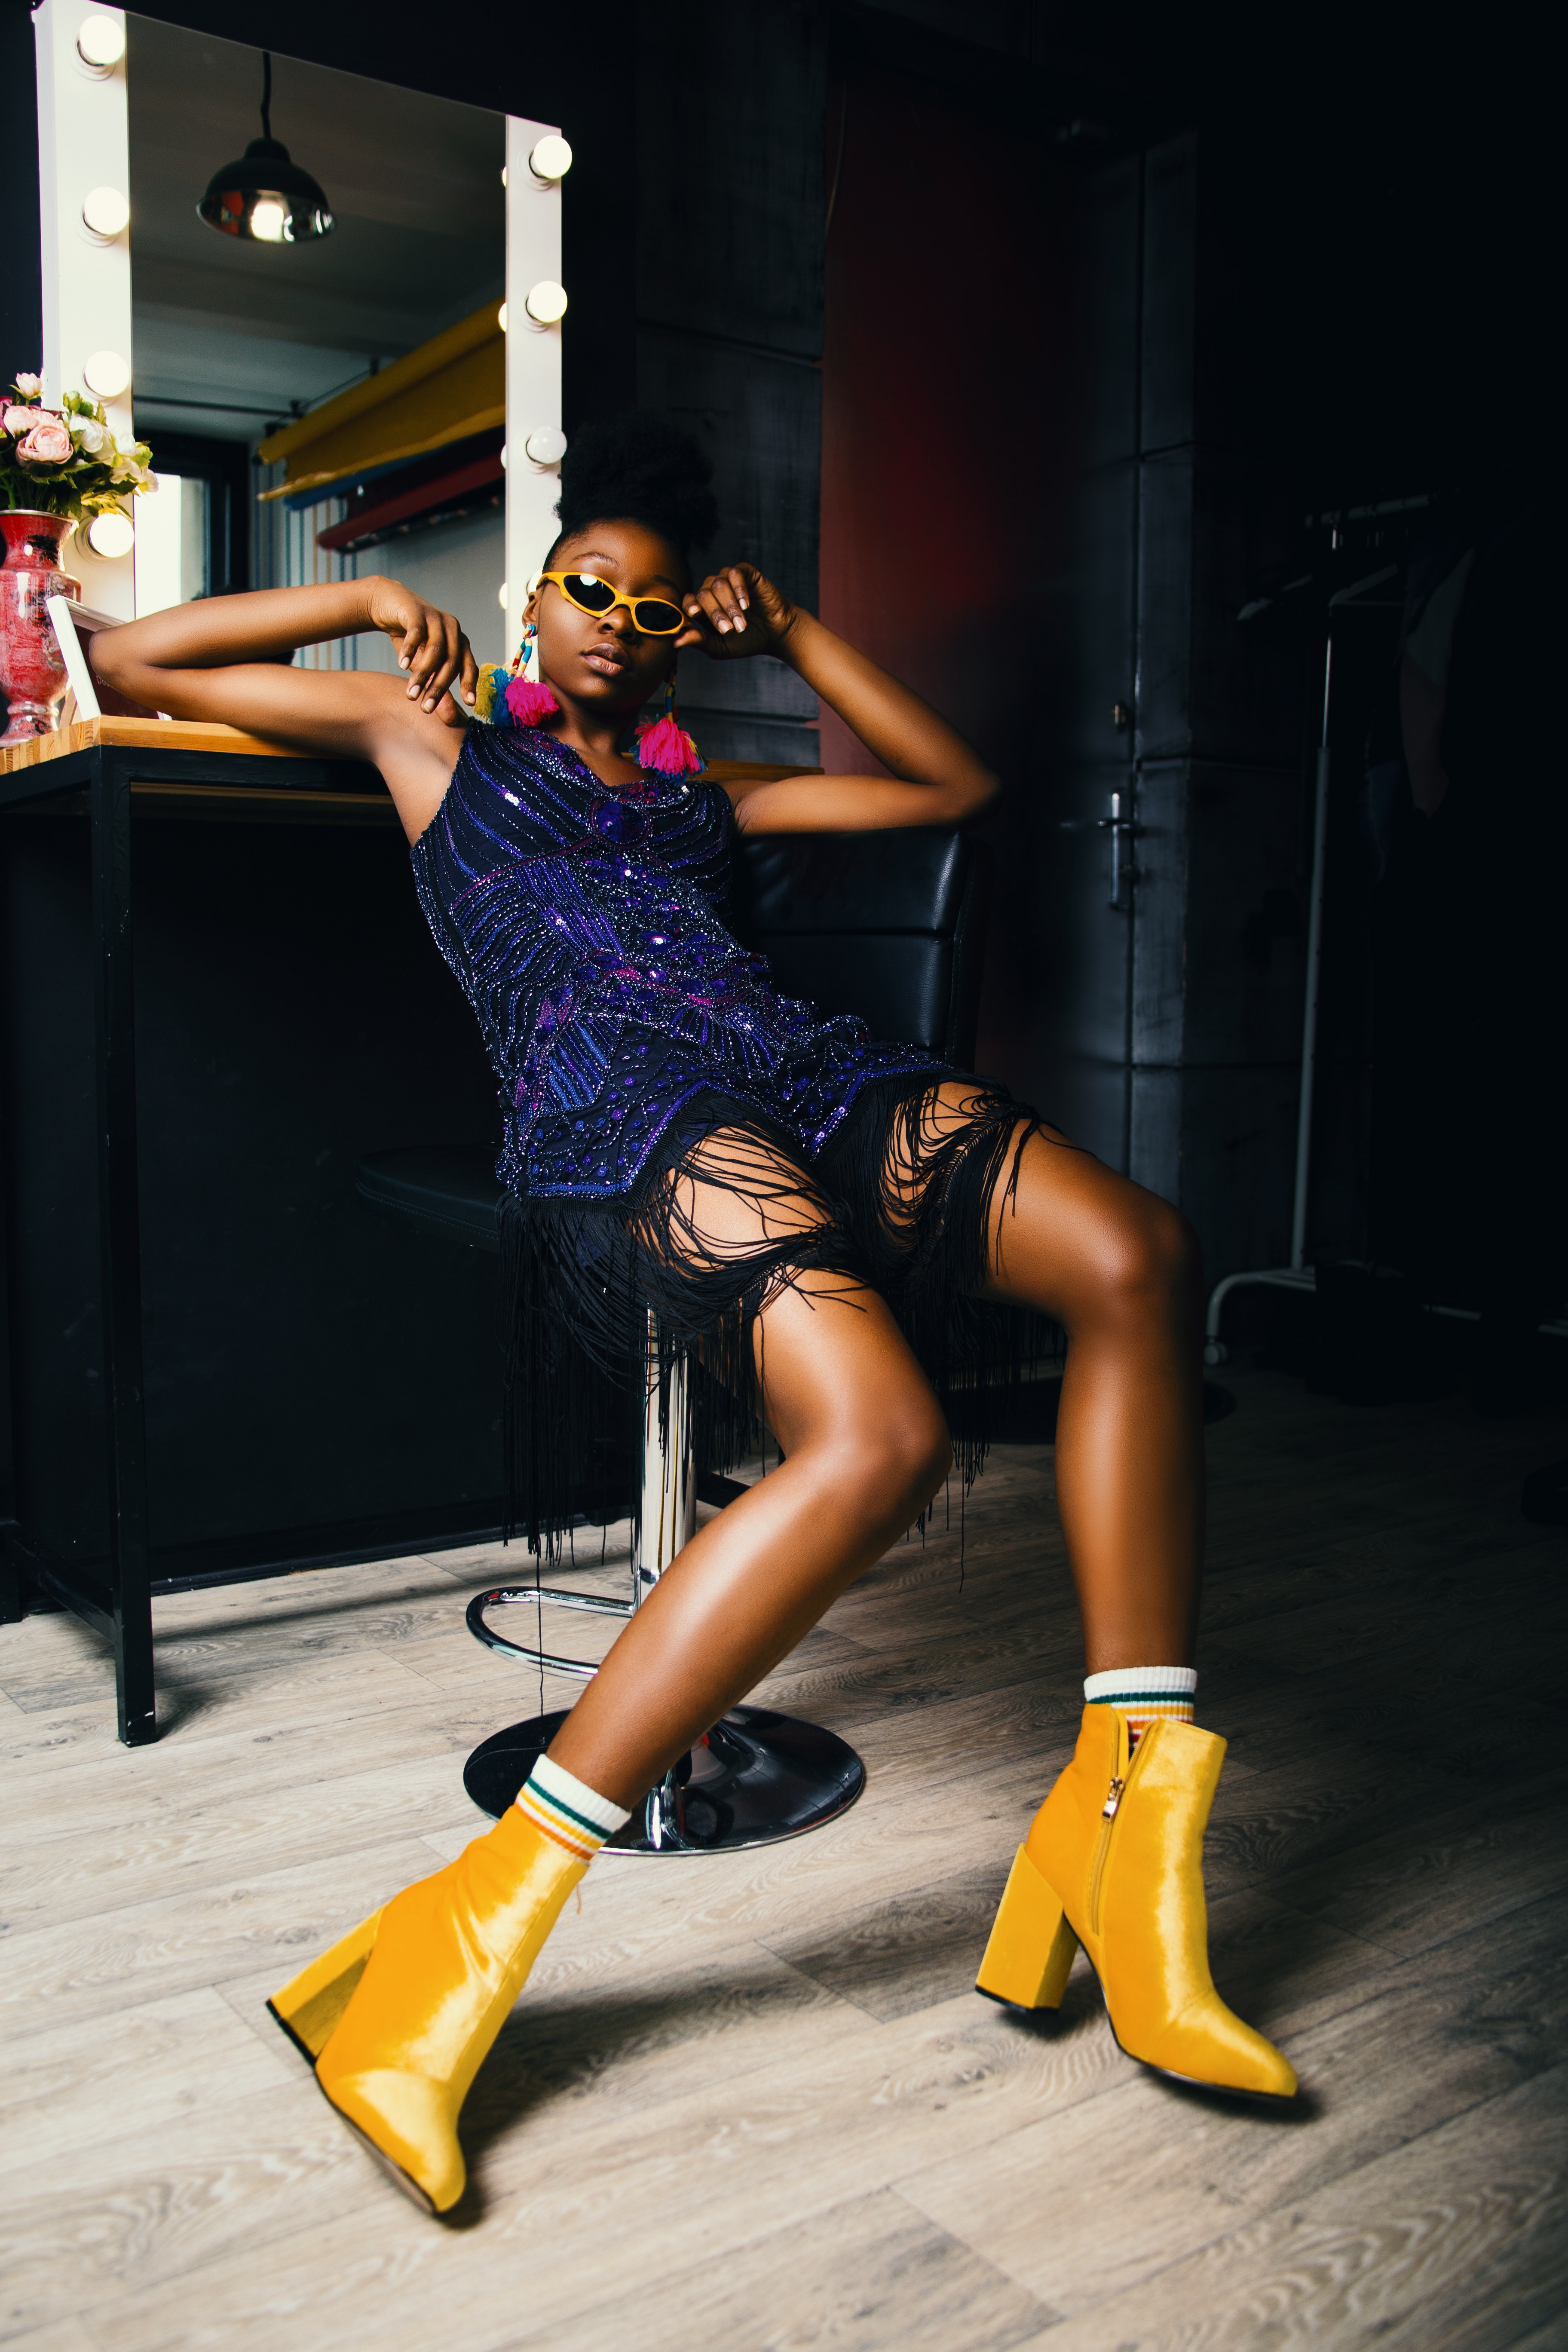
yellow, leg, human leg, fashion, footwear, thigh, human body, model, shoe, muscle, photography, photo shoot, high heels, dress, knee, style, black hair